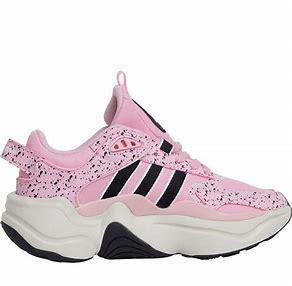
Brand: Adidas
Model: Magmur Runner